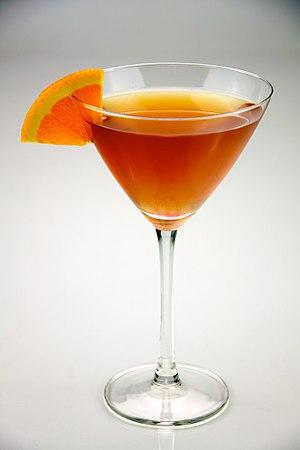
Un cocktail officiel de l'IBA est un cocktail sélectionné par l'International Bartenders Association pour le concours mondial de cocktail. Ces mélanges sont ainsi parmi les plus notables et les plus fréquents des cocktails qu'on peut trouver à travers le monde.